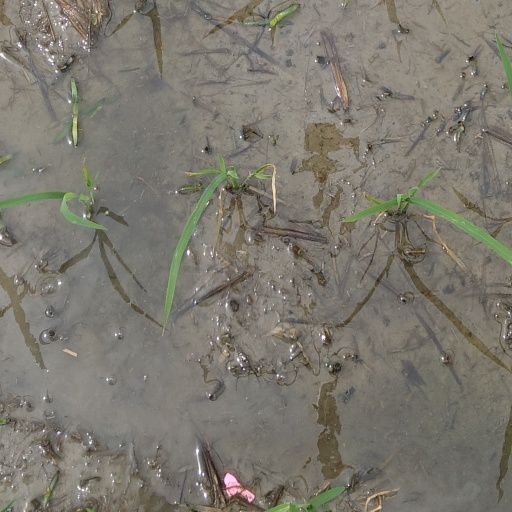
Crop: rice